Siege of Tuyên Quang

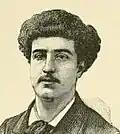
Sergeant Jules Bobillot

During January and February 1885 the besiegers were able to place enormous pressure on the garrison because the bulk of the Tonkin Expeditionary Corps was committed to the Lang Son Campaign (February 1885). However, the capture of Lang Son on 13 February 1885 allowed the French to come to the relief of Tuyên Quang.